Edmond Yafil

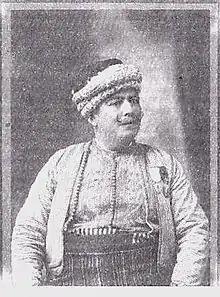
Edmond Nathan Yafil

Native Jew born in Algiers in 1874, Yafil began, as all the musicians of his time, by attending the Moorish cafés of the old Casbah Algiers places where perpetuated the tradition of sanaa music, also referred to as Andalusian classical music.